The House on Sorority Row

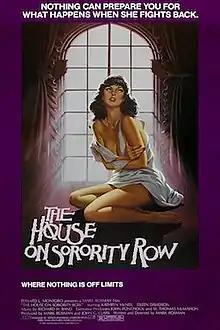
Theatrical film poster

The House on Sorority Row is a 1982 American slasher film written and directed by Mark Rosman in his directorial debut, produced by John G. Clark, and starring Eileen Davidson and Kathryn McNeil. The plot follows a group of sorority sisters being stalked and murdered during their graduation party after they conceal a fatal prank against their house mother Dorothy Slater.